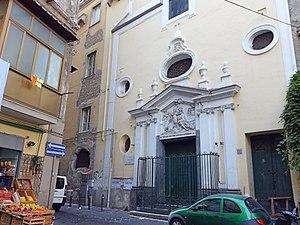
L'église San Gioacchino a Pontenuovo est une église baroque du centre historique de Naples, située salita Pontenuovo. Elle est dédiée à saint Joachim.